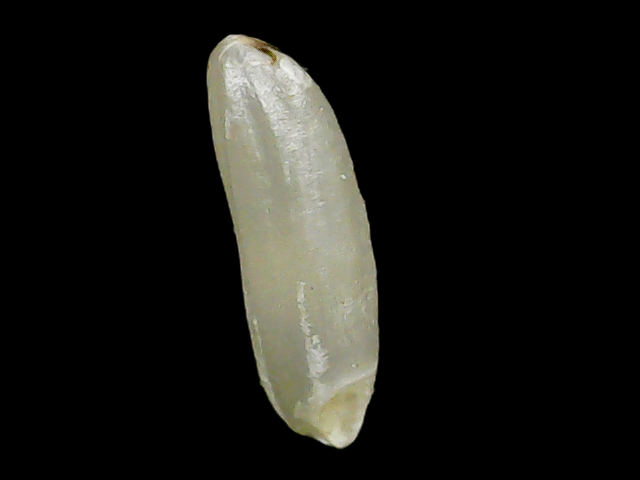
Rice variety: Binadhan26